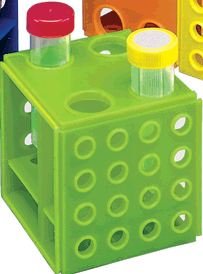
Cube Test Tube Rack - Holds Four Sizes - Plastic Neon Green
Category: Industrial & Scientific
Each of four rack sides has a different size hole so the rack can accommodate various sizes of test tubes and pipettes making this cube perfect for the laboratory or classroom. Each side measures approximately 4.25" with all of them stable enough to be the rack bottom. Two of the six sides do not hold test tubes but are modified with a tongue-and-groove allowing multiple units to snap together and join forming as long a test tube rack needed. Please note that in order to fit inside the hole diameter, test tubes smaller than the hole diameter need to be used. Hole diameters: 17mm, holds up to 10 test tubes. 13mm, holds up to 12 test tubes. 11mm, holds up to 16 test tubes. 29mm, holds up to 4 test tubes.
Features: Measures approximately 4.25 x 4.25 x 4.25 inches